Christina Ricci

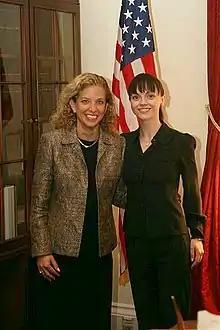
Ricci (right) with U.S. Congresswoman Debbie Wasserman Schultz in 2007

Ricci has been the national spokesperson for the Rape, Abuse & Incest National Network (RAINN) since April 25, 2007. She wrote an article for "The Huffington Post" in 2009, where she spoke about how her work with the organisation had affected her: "[Victims] tell me of the struggles they face every day", she said, "and the hurdles they've had to overcome."